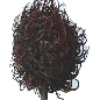
Label: Rambutan 1